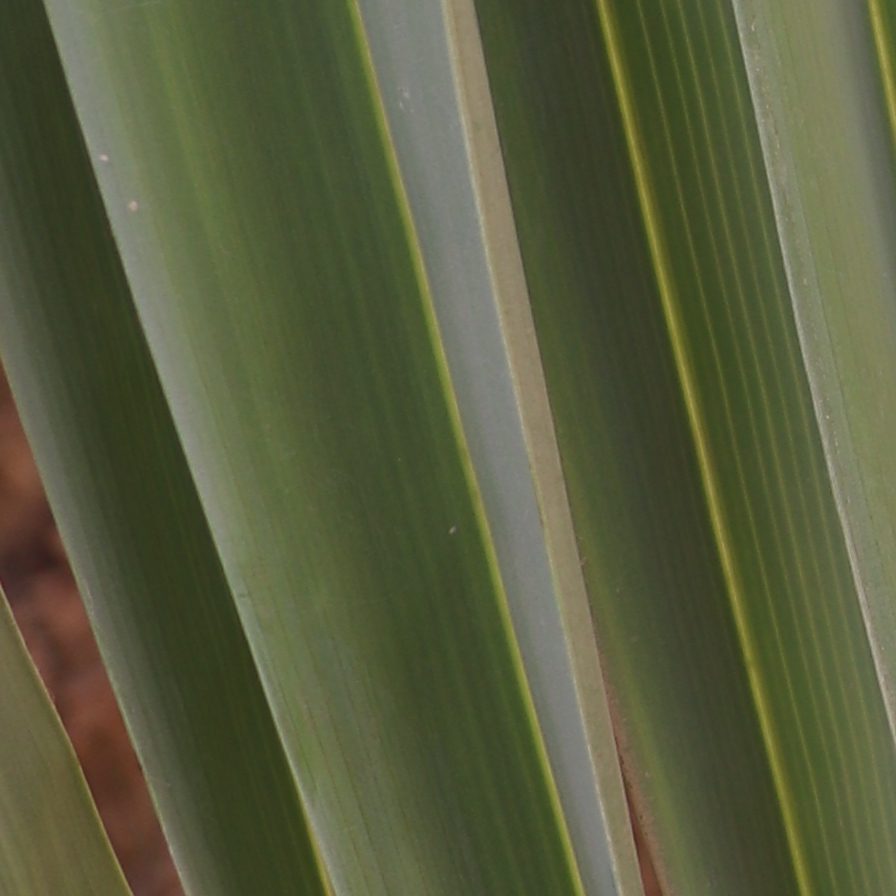
Label: Healthy